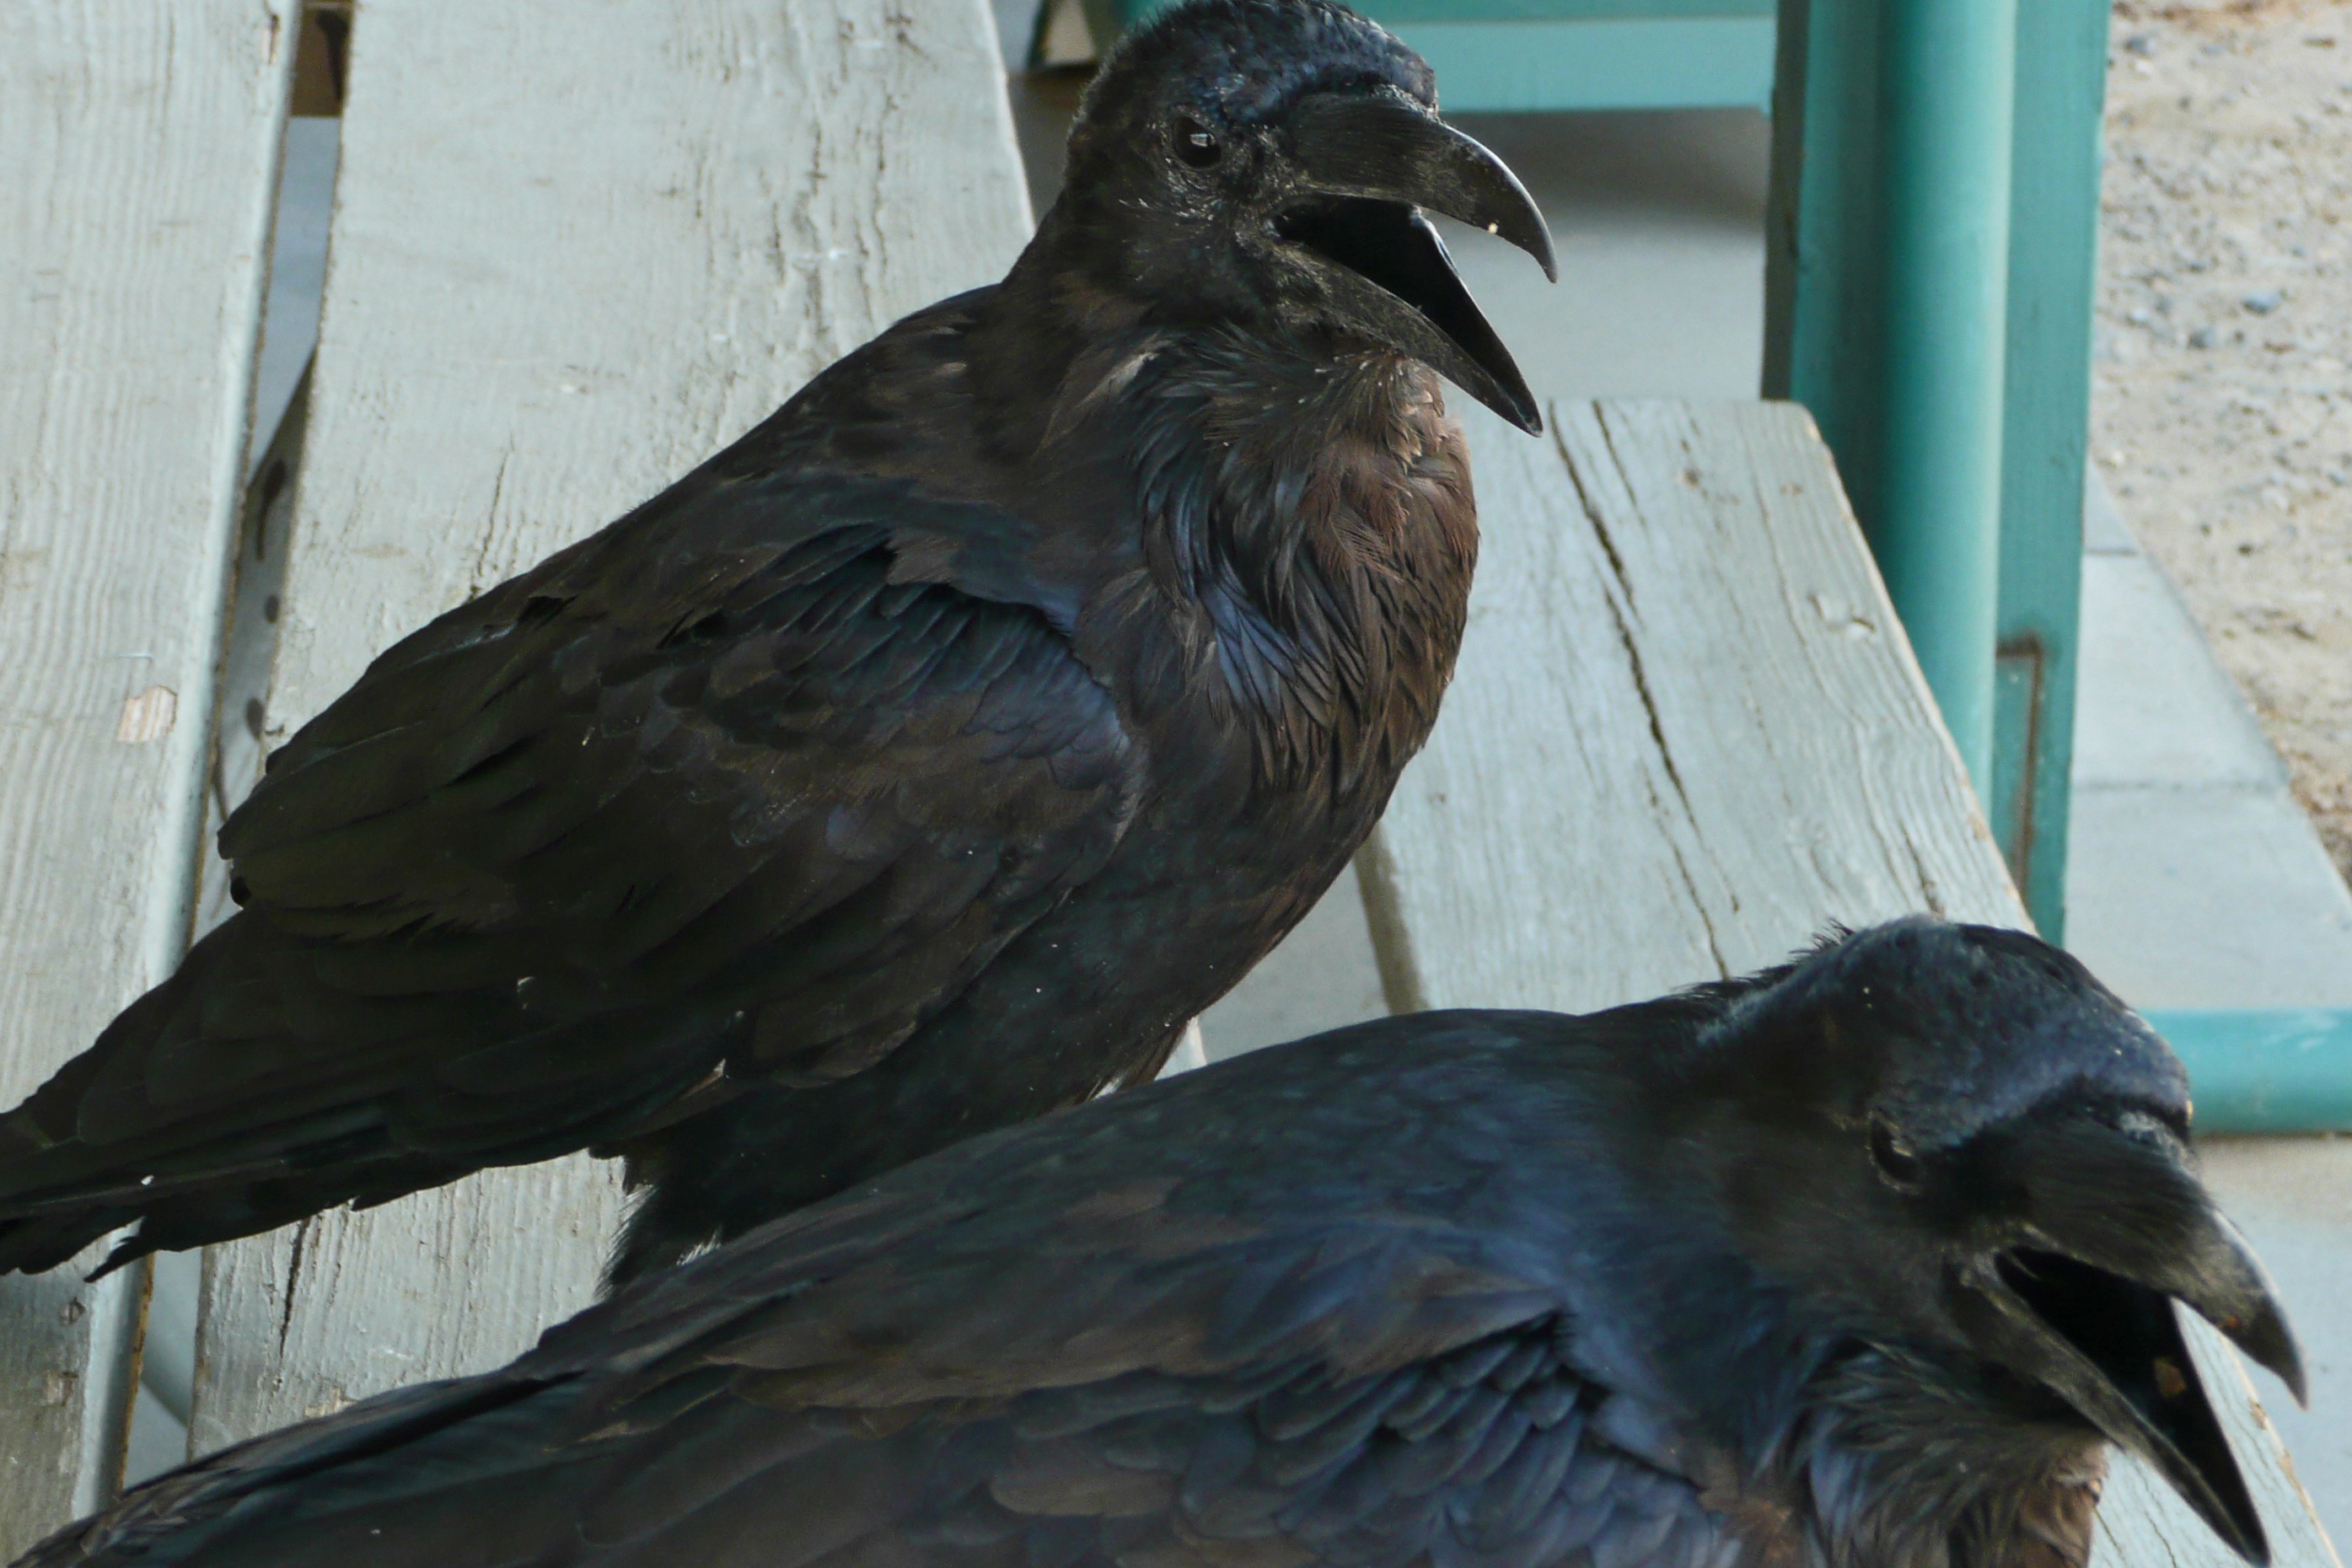
bird, wing, wildlife, beak, black, avian, fauna, crow, rook, vertebrate, raven, feathered, corvidae, avifauna, american crow, perching bird, pigeons and doves, crow like bird, stock dove, cawing